Bob Dylan

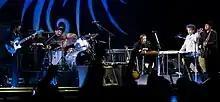
Dylan, the Spectrum, 2007

Dylan was inducted into the Rock and Roll Hall of Fame in January 1988. Bruce Springsteen, in his introduction, declared, "Bob freed your mind the way Elvis freed your body. He showed us that just because music was innately physical did not mean that it was anti-intellectual". "Down in the Groove" (1988) sold even more poorly than "Knocked Out Loaded". Gray wrote: "The very title undercuts any idea that inspired work may lie within. Here was a further devaluing of the notion of a new Bob Dylan album as something significant." The critical and commercial disappointment of that album was swiftly followed by the success of the Traveling Wilburys, a supergroup Dylan co-founded with George Harrison, Jeff Lynne, Roy Orbison and Tom Petty. In late 1988, their "Traveling Wilburys Vol. 1" reached number three on the US albums chart, featuring songs described as Dylan's most accessible in years. Despite Orbison's death in December 1988, the remaining four recorded a second album in May 1990, "Traveling Wilburys Vol. 3".